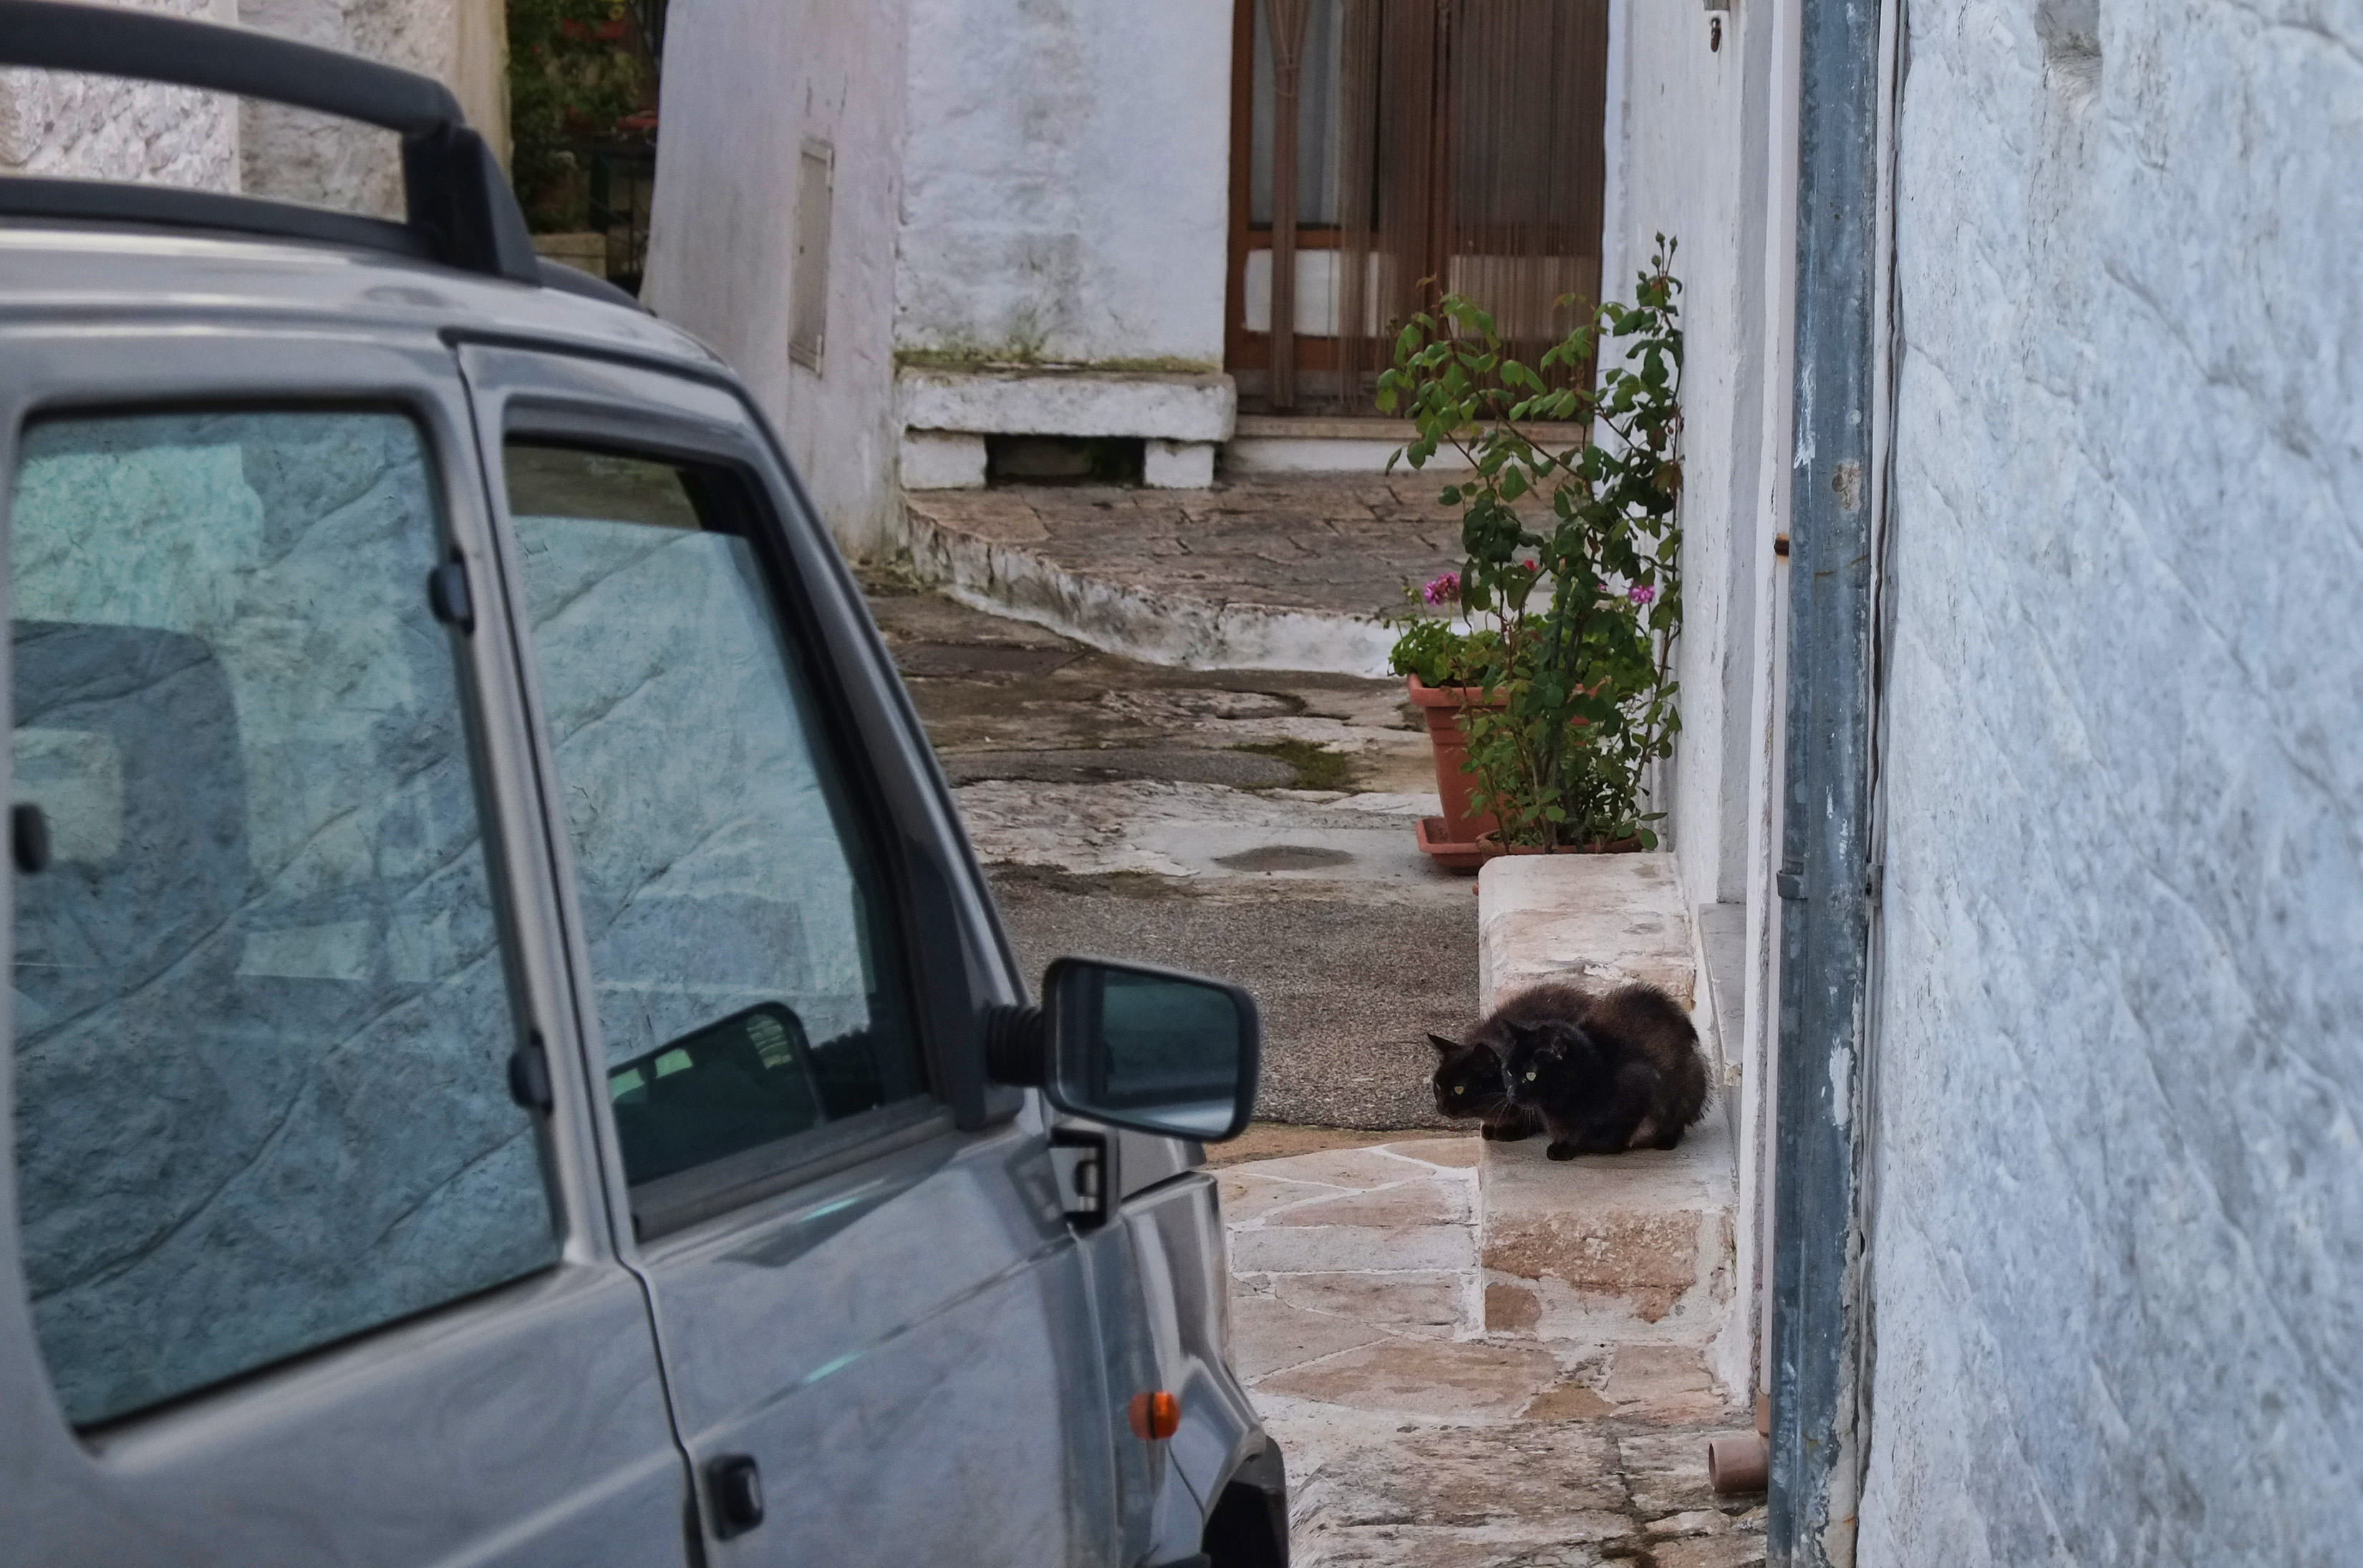
car, window, vehicle, italy, fuji, fujix, fujixe1, e1, alberobello, truli, automobile make, automotive exterior